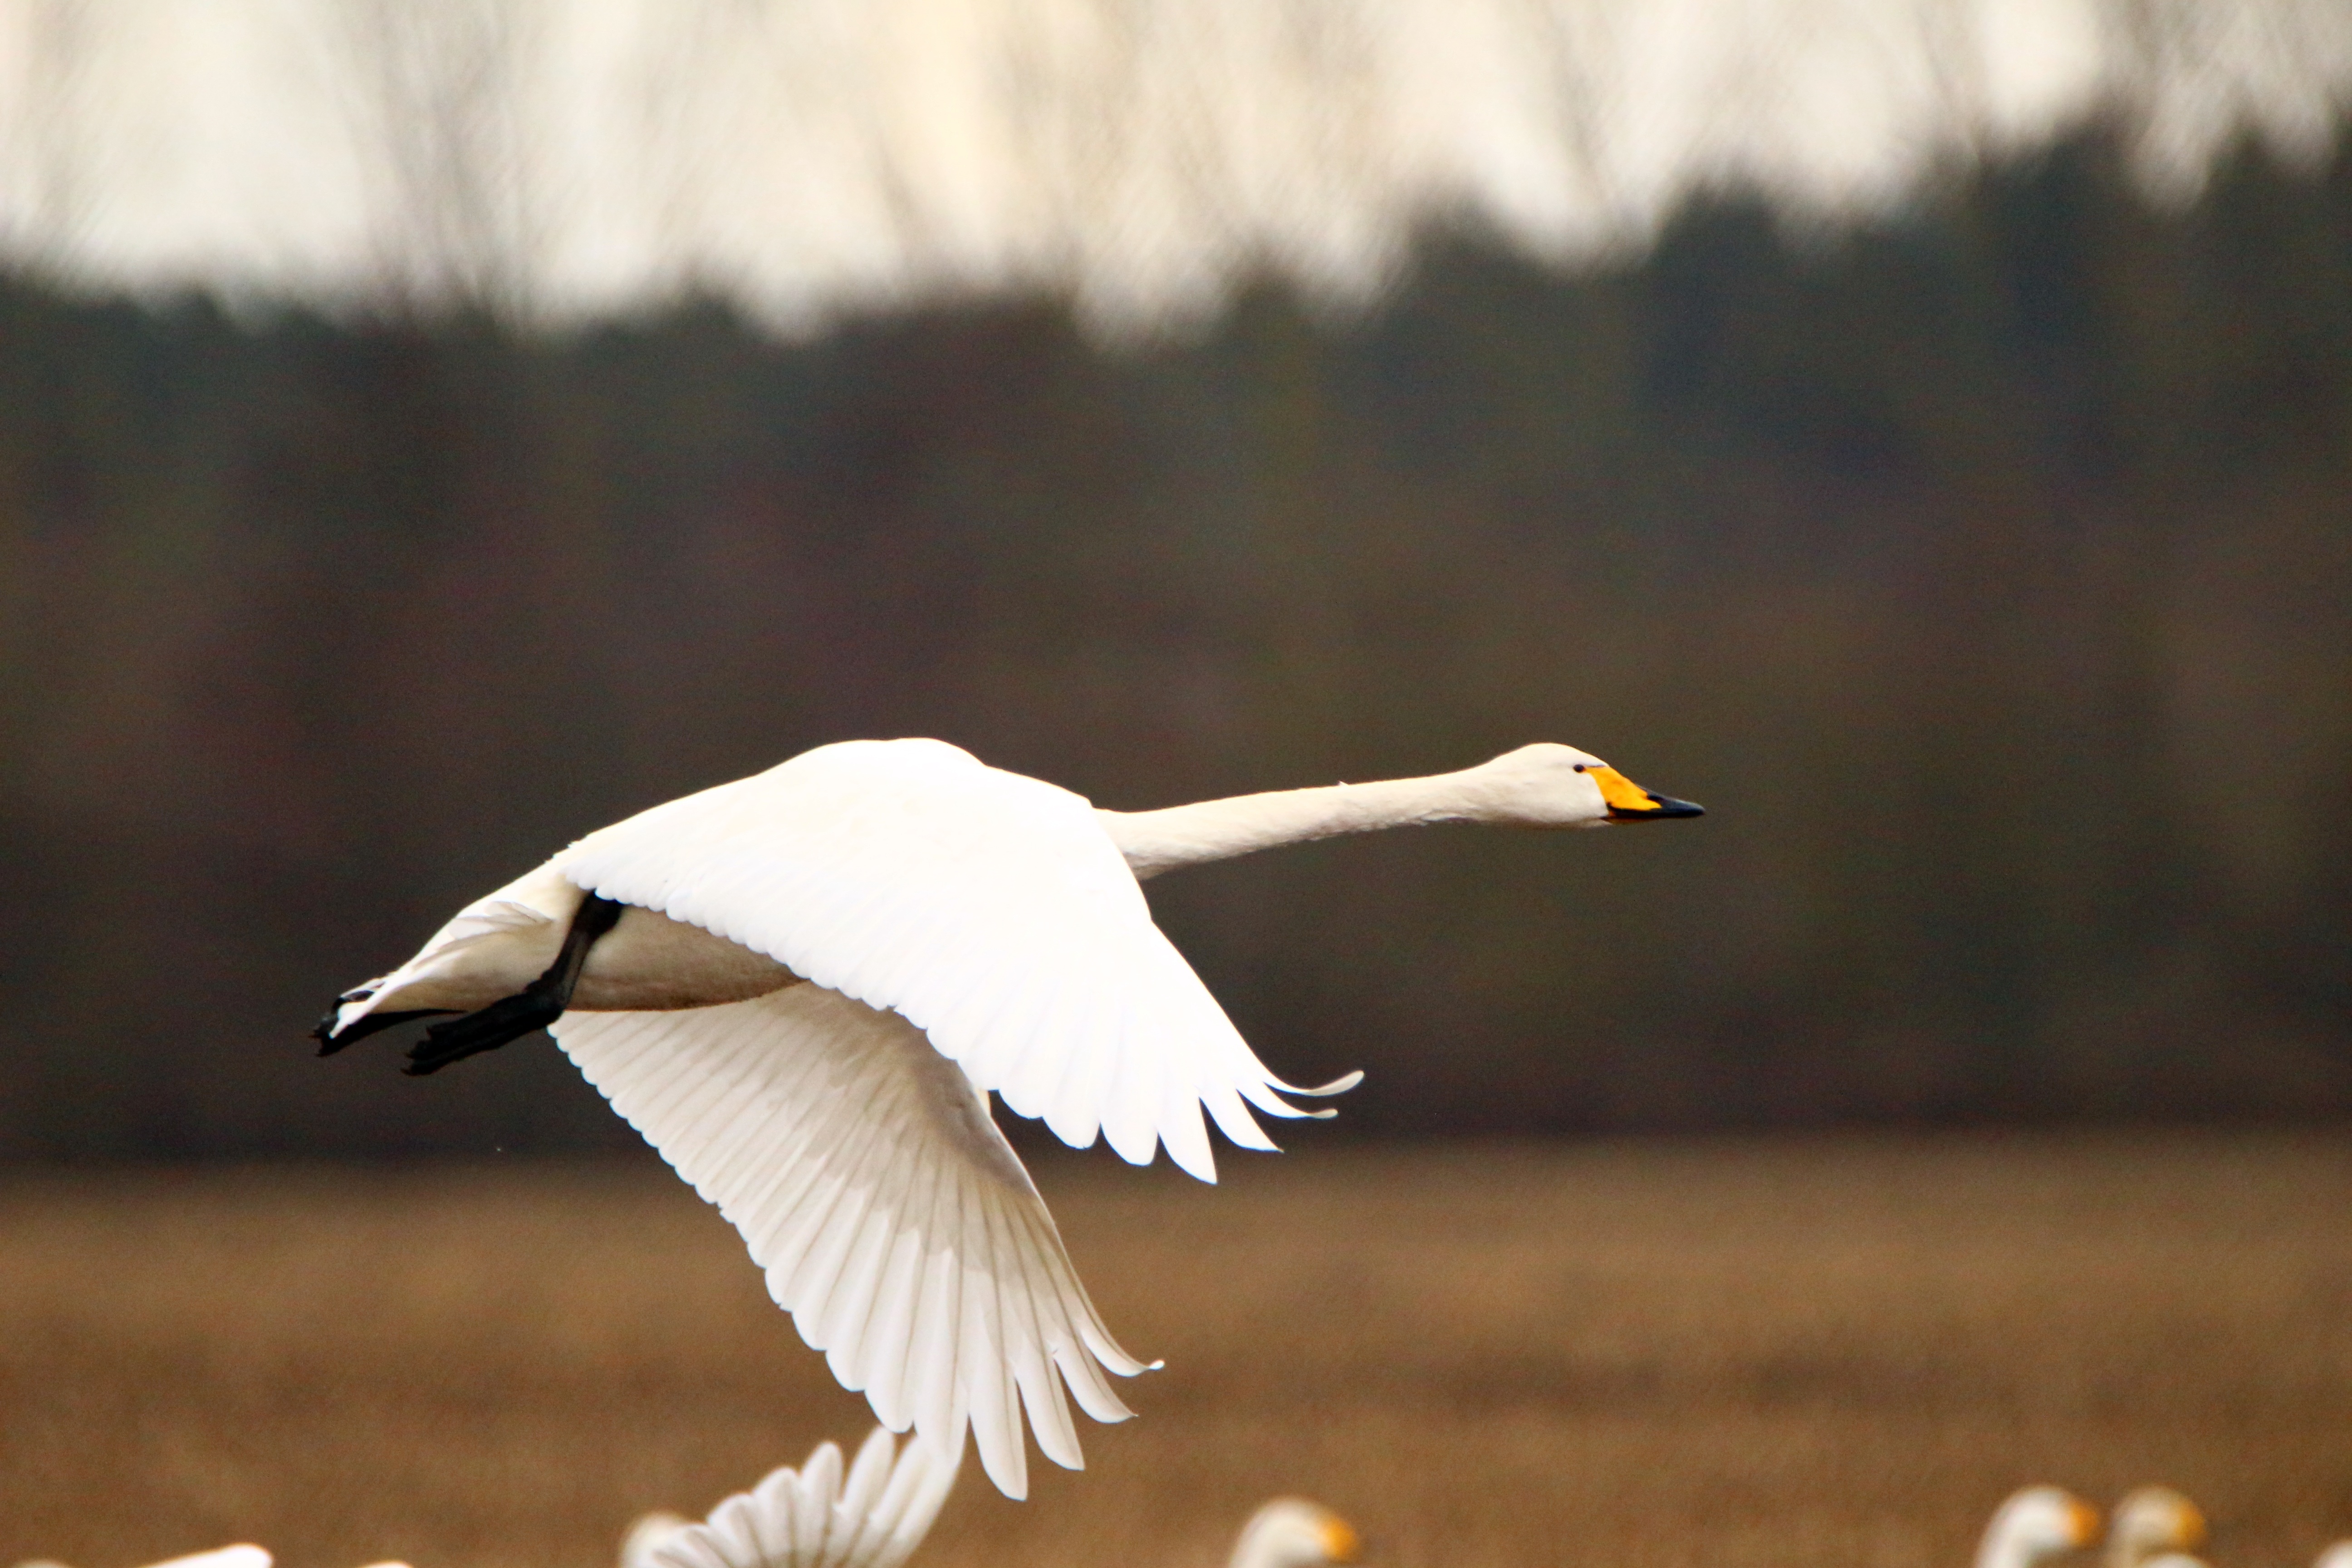
bird, wing, field, seabird, wildlife, beak, fauna, birds, swan, swans, vertebrate, waterfowl, water bird, arable, swarm, flock of birds, migratory birds, migratory bird, whooper swan, ducks geese and swans